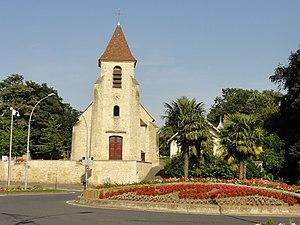
Façade occidentale.
L'église Saint-Éloi est une église catholique paroissiale située à Roissy-en-France, en France. Entre 1174 et la fin de l'Ancien Régime, Roissy est un prieuré-cure de l'abbaye Saint-Victor de Paris. Une partie des murs de la nef et du clocher remontent peut-être au Moyen Âge, mais le peu de caractère de ces parties ne permet pas de l'affirmer, et une date au XVIIᵉ ou XVIIIᵉ siècle est plus probable : en effet, l'on n'y trouve aucun élément de modénature ou de sculpture monumentale à l'exception du portail occidental, qui est influencé par le Classicisme. La nef est dépourvue de bas-côtés et non voûtée, mais impressionne par ses dimensions. Cependant, seul le chœur et ses collatéraux sont d'un réel intérêt architectural, à la fois pour leur plan et la qualité du décor sculpté du style de la Renaissance. La date de 1574 lisible sur un contrefort indique sans doute l'achèvement, mais l'on ignore tout sur les circonstances de la construction, et la question de l'attribution à un architecte reste toujours en suspens. Dans le vaisseau central du chœur, les ordres ionique et corinthien se superposent, et ont été traités avec une grande liberté d'interprétation du modèle antique.